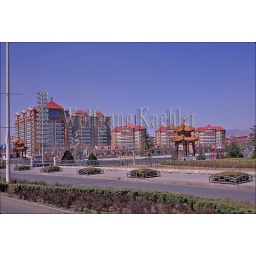
China, near beijing, street scene, satellite town (Suburbs), new apartment buildings